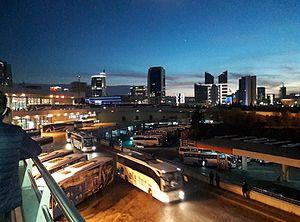
Yenimahalle est une ville et un district de la province d'Ankara dans la région de l'Anatolie centrale en Turquie.